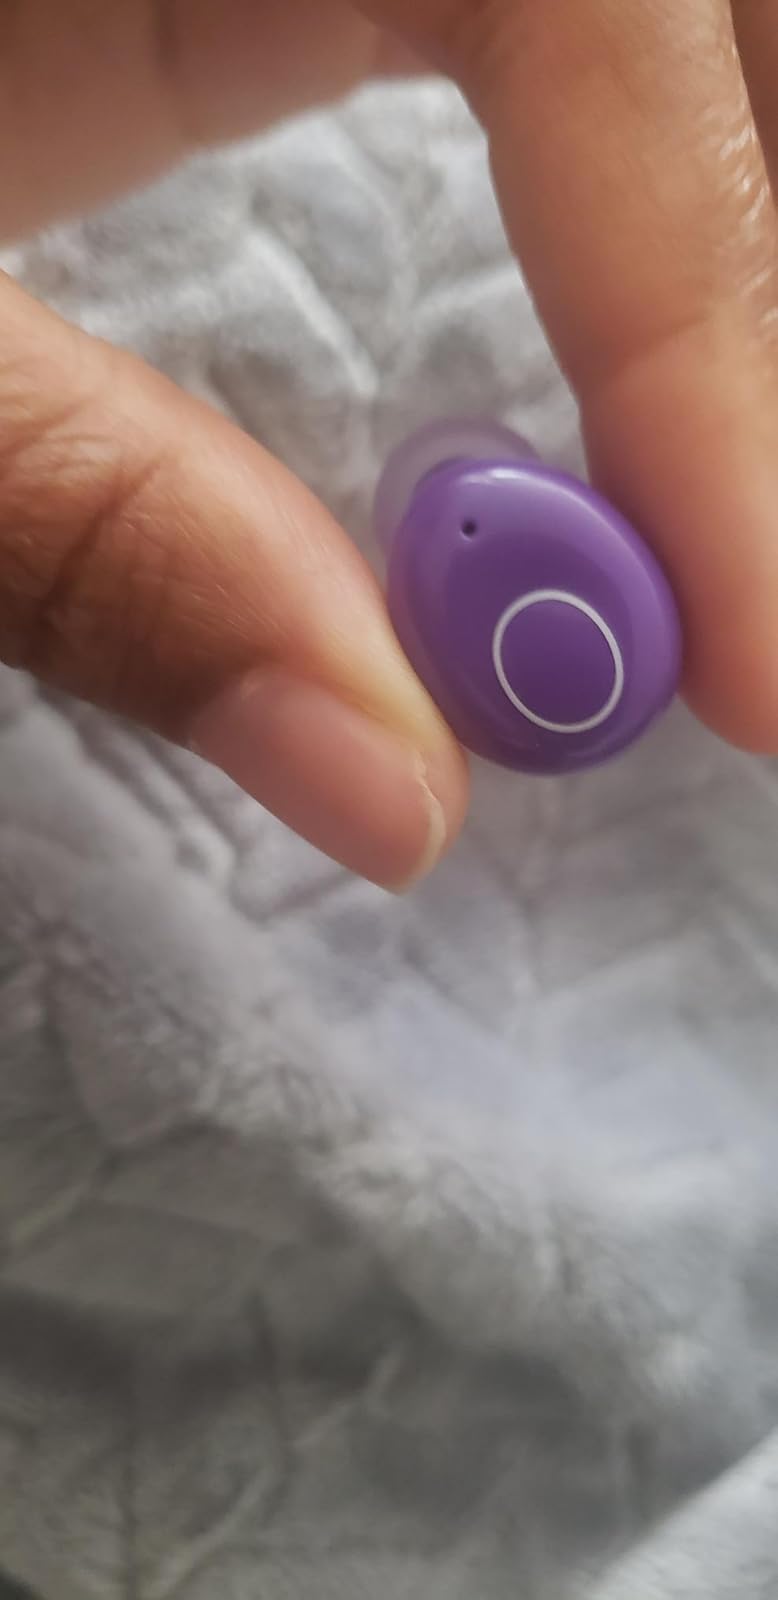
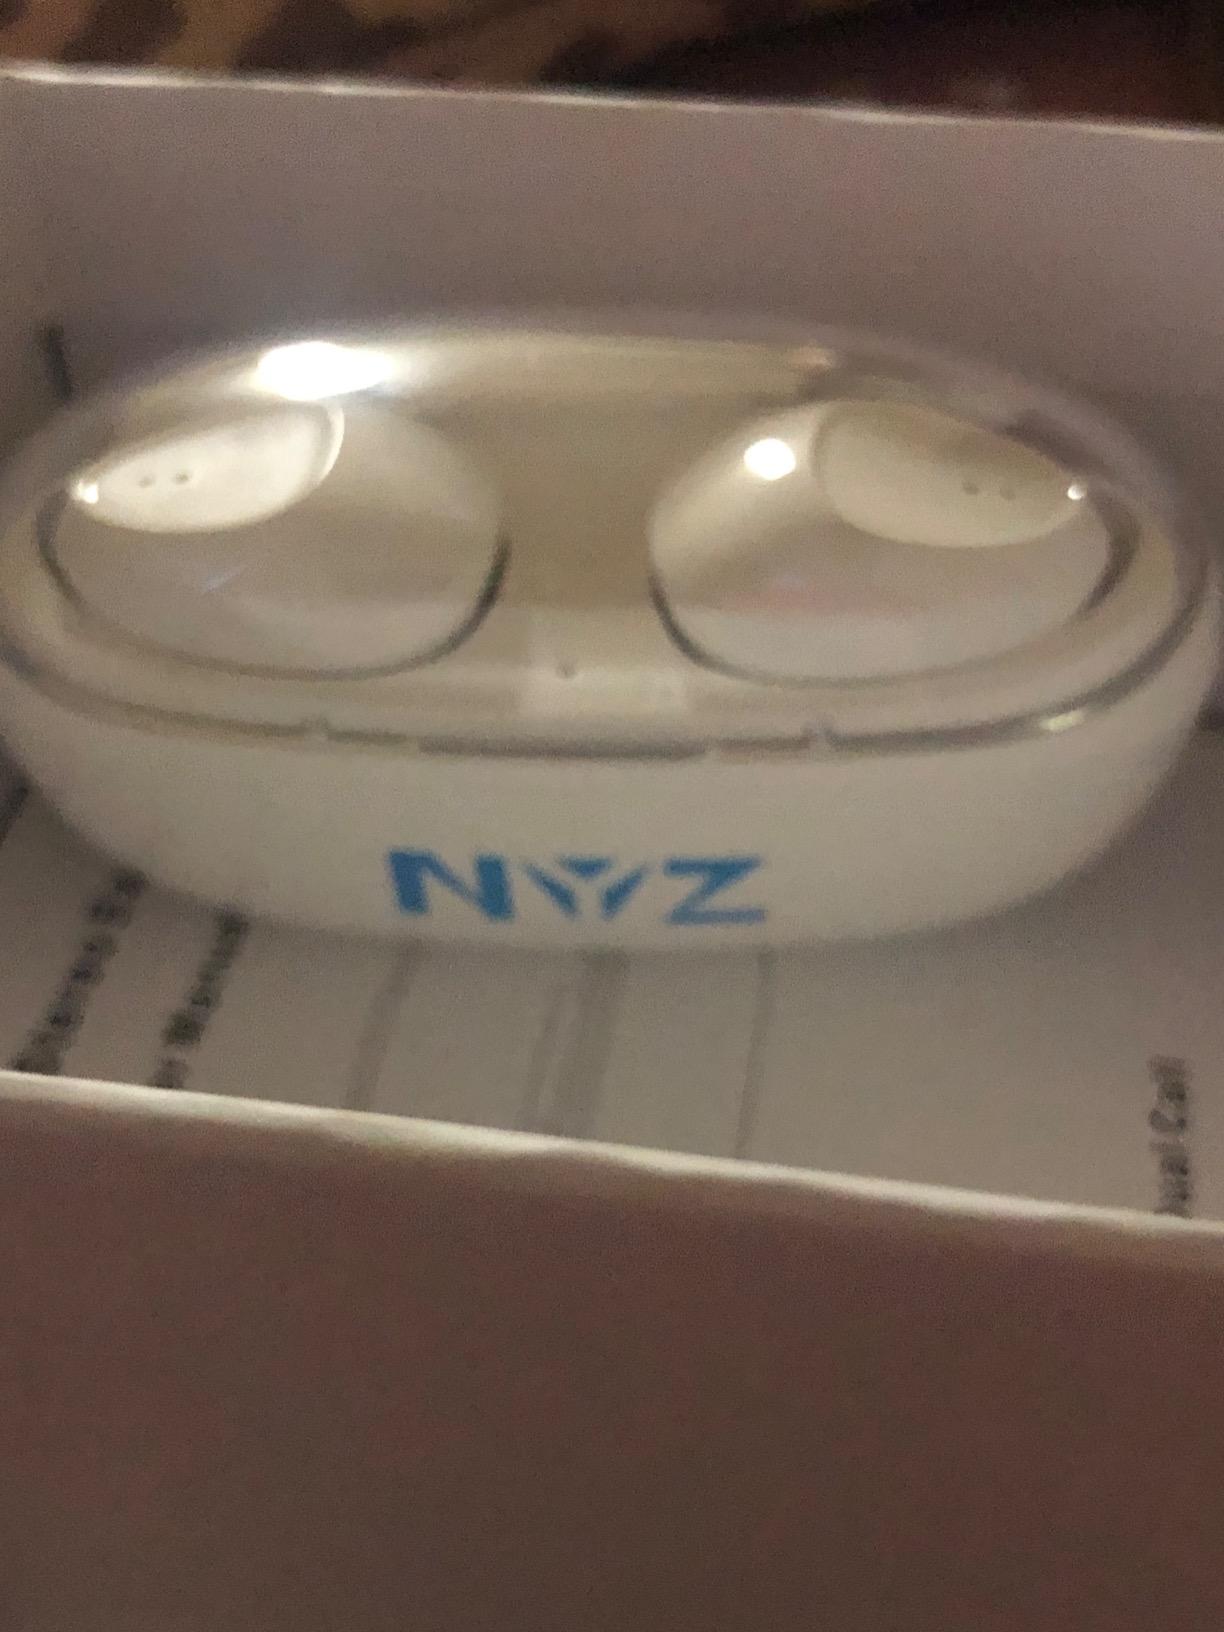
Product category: earbuds
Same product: no